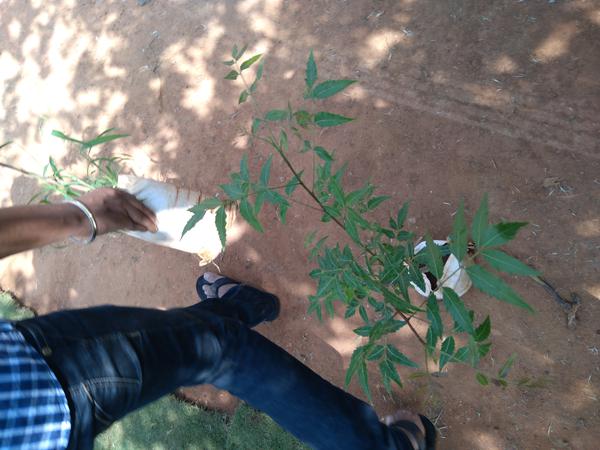
Plant: Neem